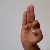
The image shows a hand gesture representing the letter 'F' in Indian Sign Language.